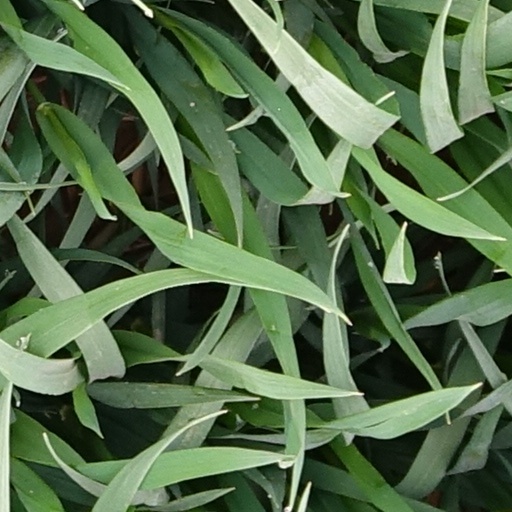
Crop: wheat